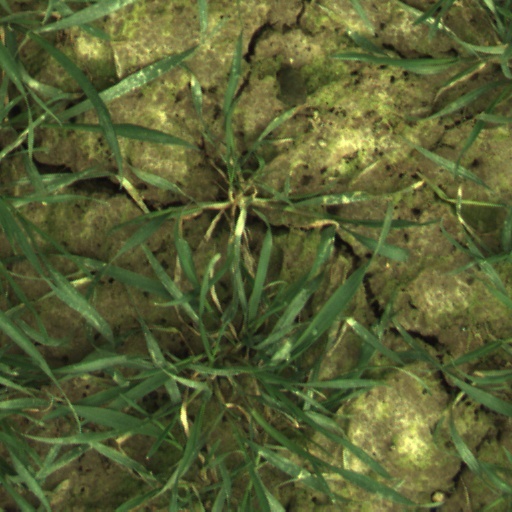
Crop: wheat